Looking After Our Own

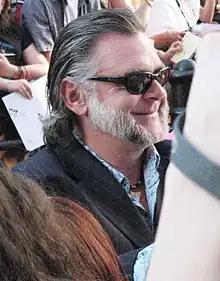
Kevin McNally guest stars as antagonist Robert Osbourne.

The episode's storyline, including Helen's death, was meant to be in the first series finale. However, by then, the second episode was not yet written, and series producer Kudos were due to deliver the story to the BBC in one month. As a result, the episode was brought forward to the second slot. Since the first episode began "Spooks" "with a bang", series creator and writer David Wolstencroft, was under pressure to top the efforts of the first episode with the second, but not by much. During the writing stage, he introduced a story arc involving Danny Hunter and his obsession with money and spending, apparently mirroring the writer; the arc was created for the temptations that the officers may have. In the original screenplay, Danny was to spend on his mother.